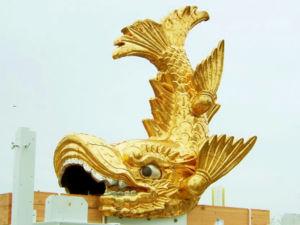
Dauphin est un nom vernaculaire ambigu désignant en français certains mammifères marins et fluviaux appartenant à l'ordre des Cétacés.
Le Nagoya Grampus est un club japonais de football basé à Nagoya. Il évolue en J-League. L'équipe a été fondée par la société Toyota.
Le château de Nagoya est situé à Nagoya, dans la préfecture d'Aichi, au Japon.